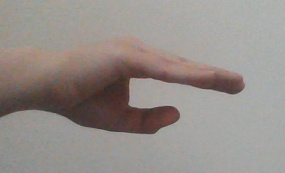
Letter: jeem